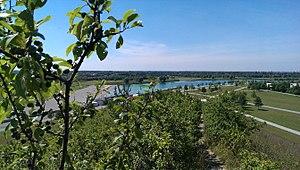
Le Riemer Park est un parc paysager d'environ 210 hectares sur le terrain de l'ancien aéroport de Munich-Riem.